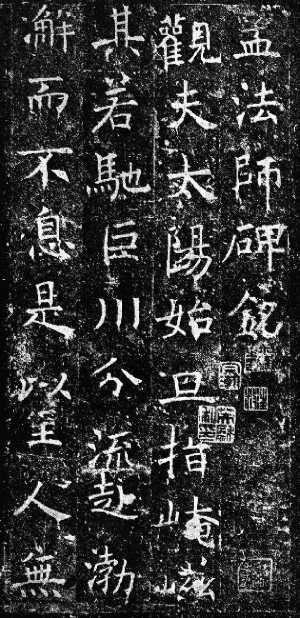
Chu Suiliang originaire du Sud de la Chine, son père -Chu Liang- fut fonctionnaire sous les Chen et les Sui, mais se mouilla dans la rébellion de Yang Xuangan de 613, et est donc transféré dans le Nord-Ouest, où il rejoint les rebelles Xue, ensuite soumis par les Tang. C'est ainsi que, brillant érudit, il rejoint en 619 le Collège d'Études Littéraires, le think tank de Li Shimin. Étudiant, calligraphe et historien doué, il est d'abord employé dans des postes purement intellectuels et littéraires dans la Bibliothèque impériale, comme conseiller impérial et greffier de la Cour, poste dans lequel il résiste notablement à l'influence révisionniste de Taizong. Du fait de son rôle d'historien de la Cour, et ayant soutenu le futur Gaozong lors de la querelle de succession de 643, Chu Suiliang devient son précepteur et, à la suite de la disparition de Wei Zheng, il devient la conscience morale et historique de la Cour, encourageant une politique intérieure clémente, et s'opposant à l'impérialisme militaire. En 647, il poursuit sa reconversion vers les sphères du pouvoir effectif, devenant 'Chief Minister', et occupant d'importantes fonctions à la Chancellerie et au Secrétariat.